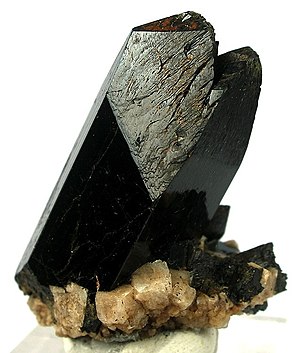
Pyroxen / Pyroxenernes klassifikation
Sorte aegirin-krystaller på gullige feldspatter, fra Zomba i Malawi; krystalstørrelser: 3,0 × 2,8 × 2,0 cm.
Pyroxener er betegnelsen for en vigtig gruppe af bjergartsdannende mineraler, som findes i mange magmatiske og metamorfe bjergarter. Pyroxener optræder i mange forskellige kemiske sammensætninger og dannes under mange forskellige geologiske forhold. Pyroxener udgør 11 % af Jordens skorpe, men optræder endnu hyppigere i den øvre del af Jordens kappe, som hovedsageligt består af olivin og pyroxen. Pyroxen og feldspat er de vigtigste mineraler i bjergarterne basalt og gabbro.